Jan van Haelbeck

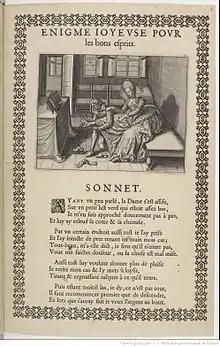
Enigme joyeuse pour les bons esprits

Jan van Haelbeck or Jan van Haelbeeck ("fl" 1600 - 1630) was a Flemish engraver. He was mainly active in Paris in the first 30 years of the 17th century and helped introduce copper engraving as a technique in French printing. He worked on various publication projects on religious and worldly subjects and portraits.